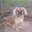
Label: dog